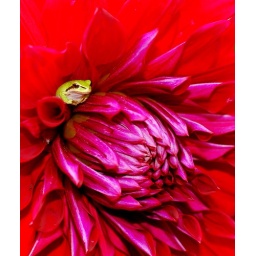
tree frog in flower